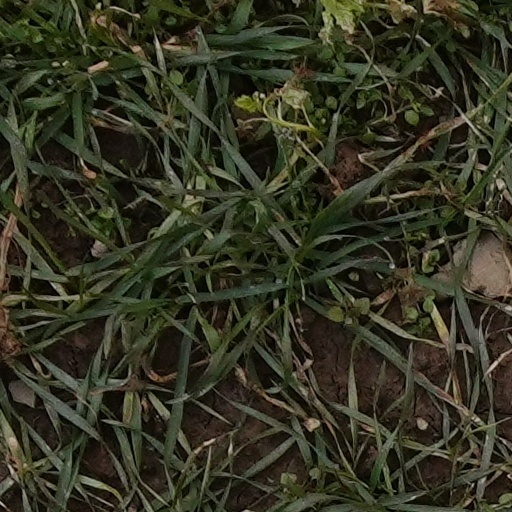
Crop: wheat